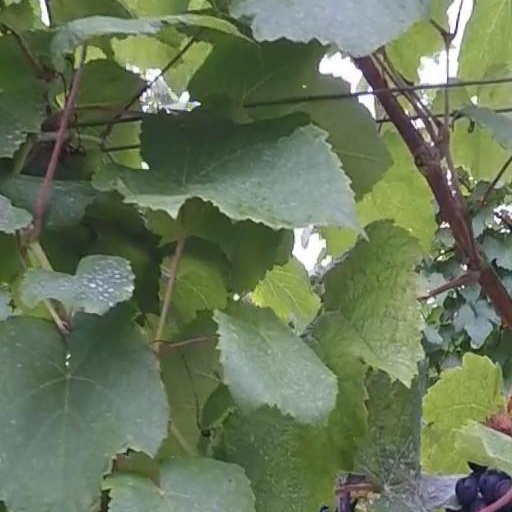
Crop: grape